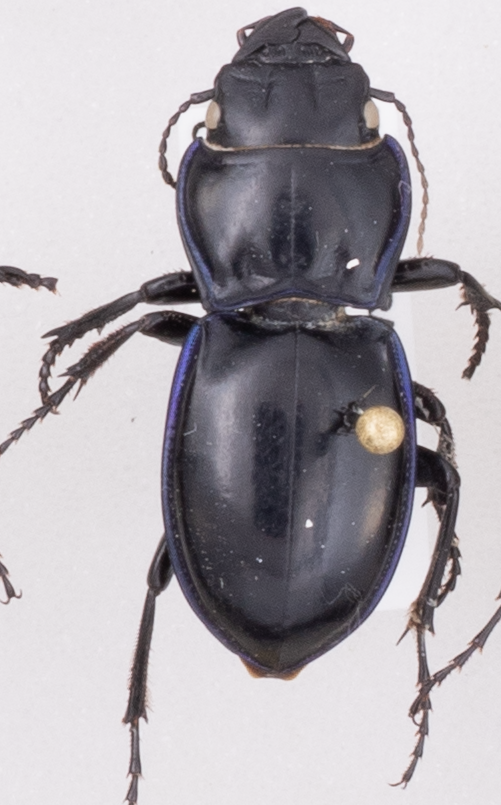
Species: Pasimachus elongatus
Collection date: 2021-07-07
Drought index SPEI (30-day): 1.546
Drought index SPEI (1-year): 0.086
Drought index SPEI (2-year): -0.418